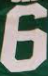
Number: 6